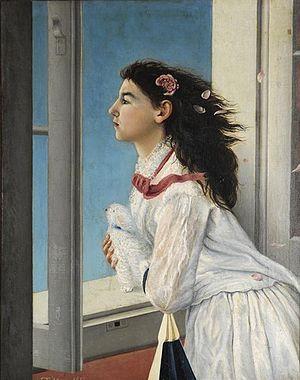
George Avlichos est un peintre grec s'adonnant également à la poésie et à la musique.